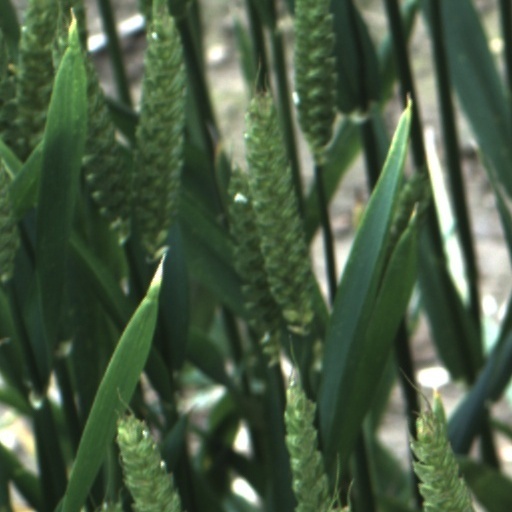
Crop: wheat